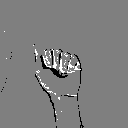
ASL letter: a